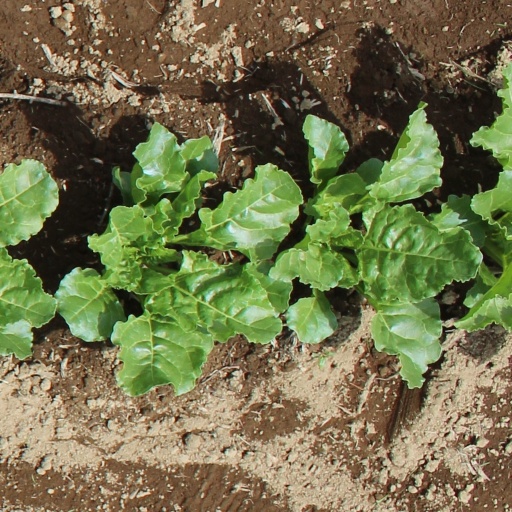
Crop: sugar beet